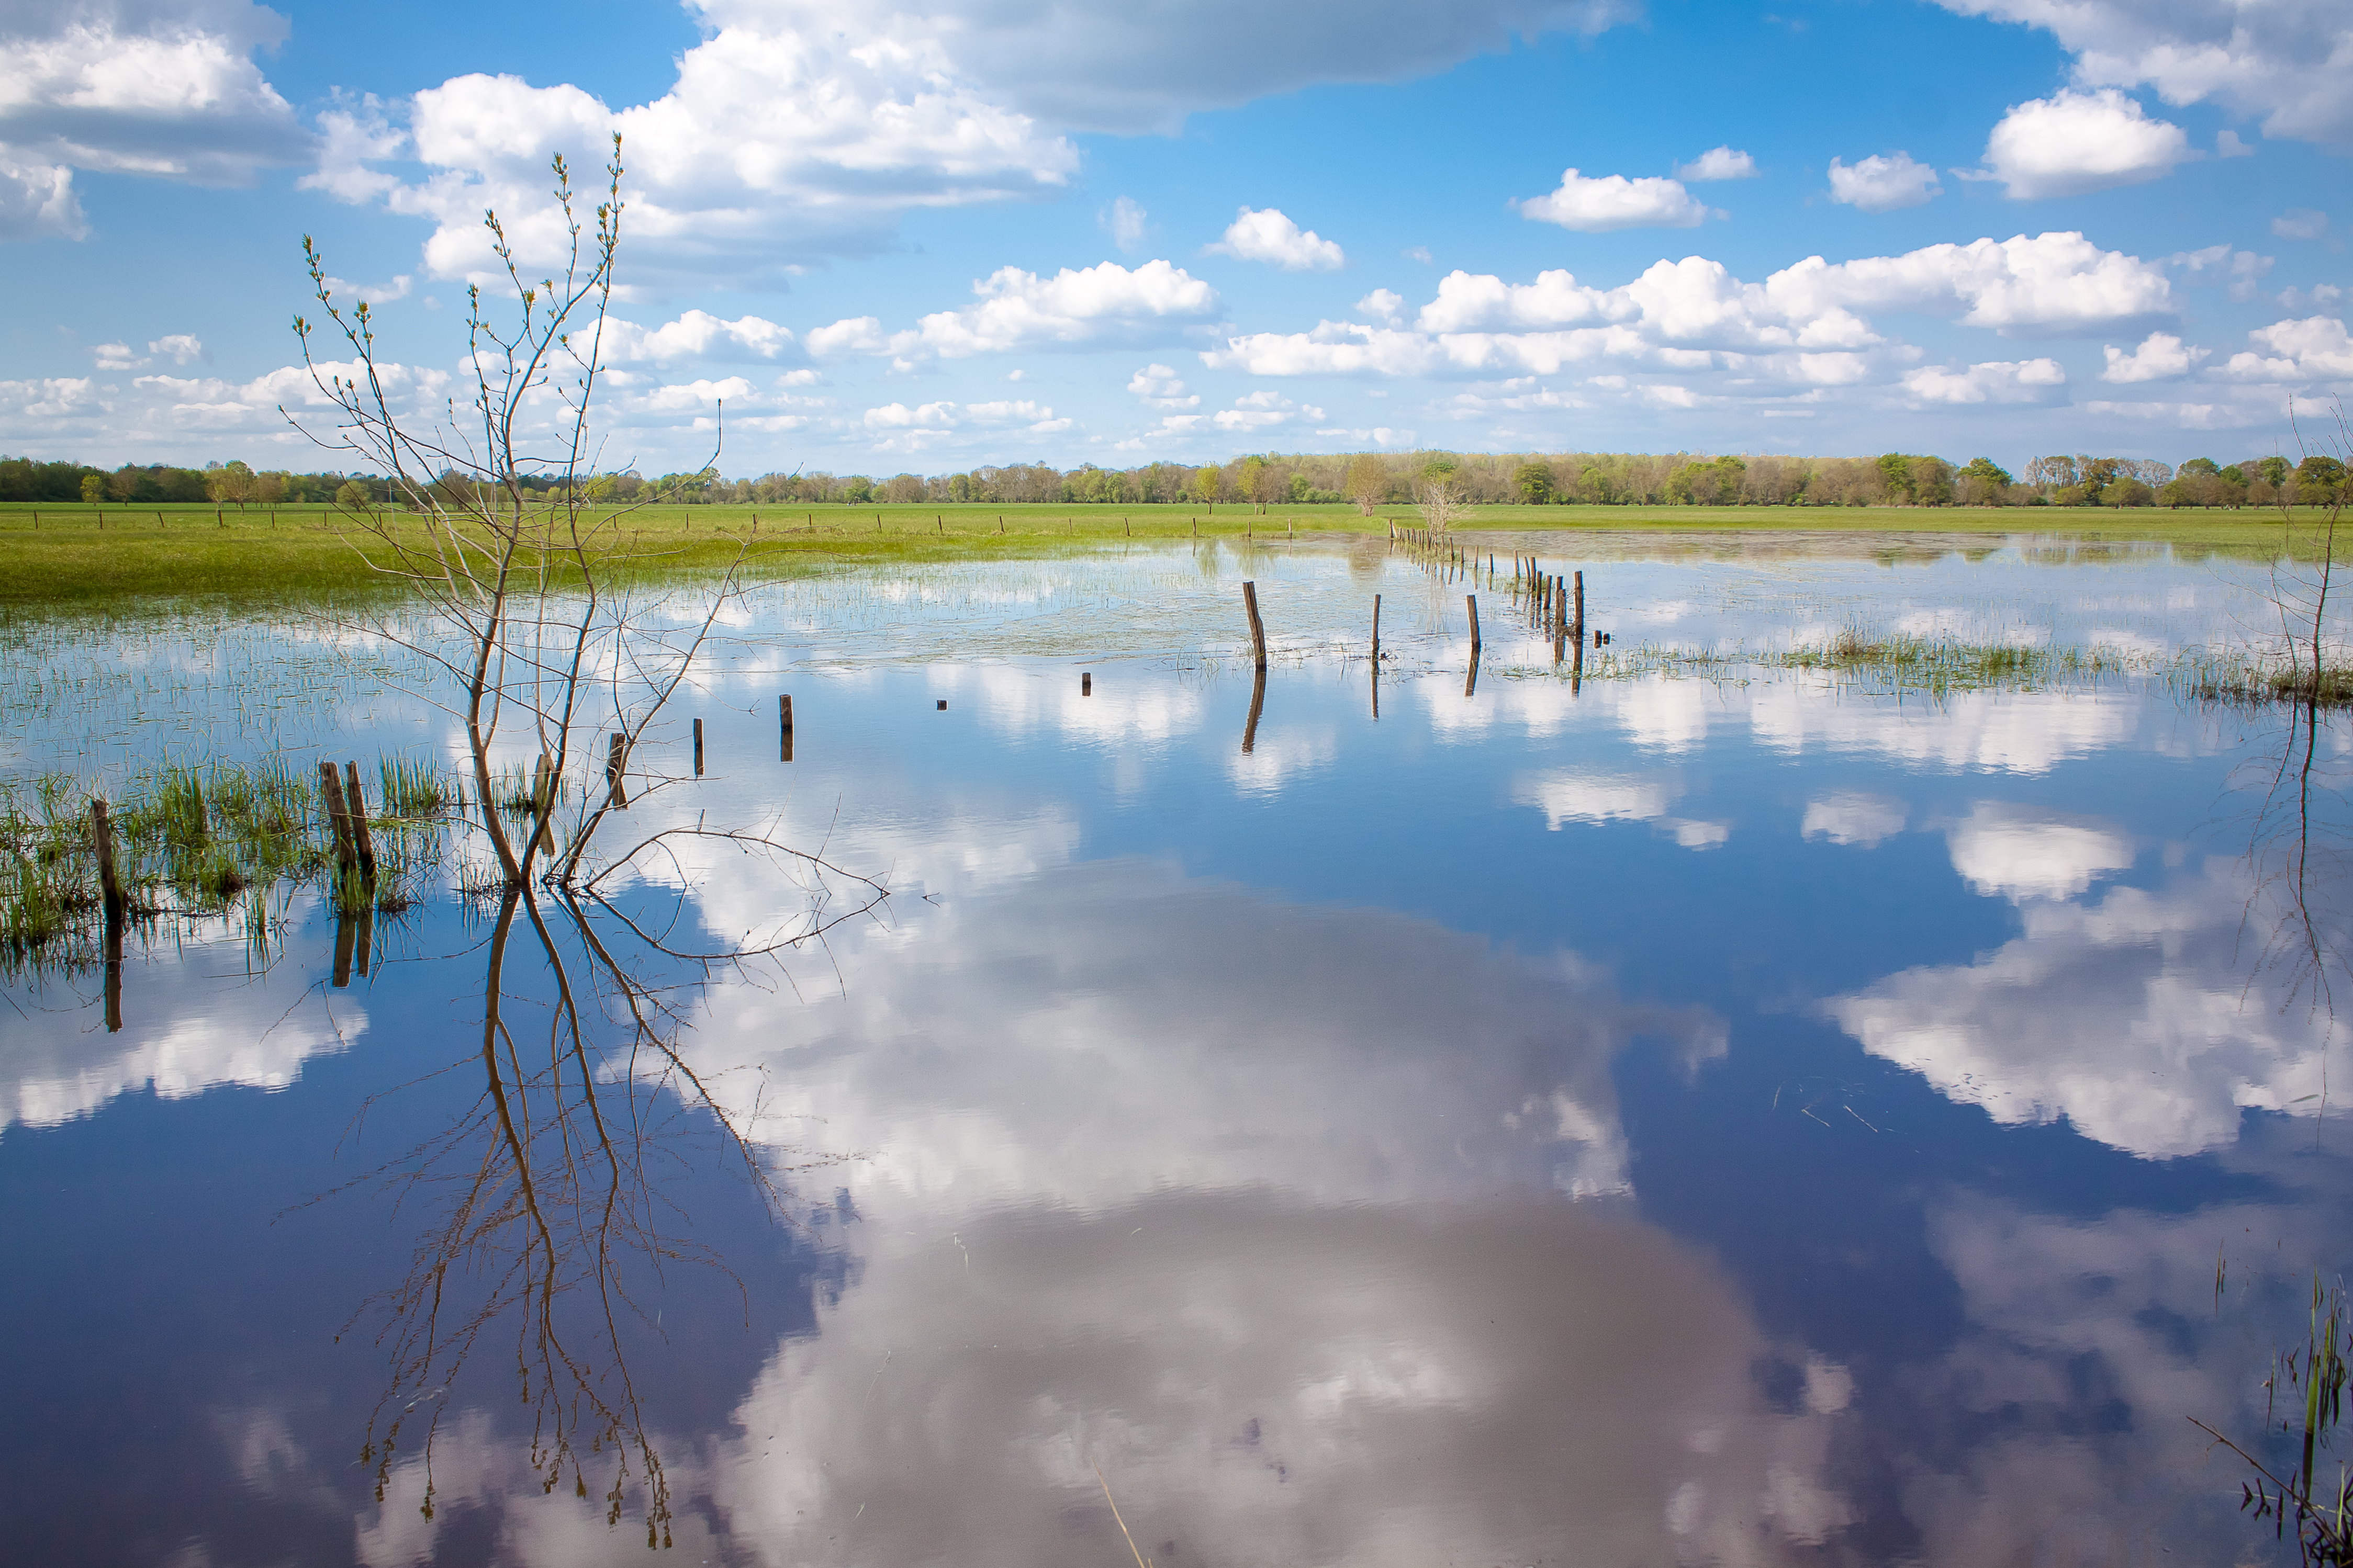
angers, flood, wetland, landscape, water, france, blue, reflection, sky, water resources, cloud, marsh, swamp, bog, nature reserve, floodplain, bank, fen, tree, phenomenon, lake, bayou, pond, morning, reservoir, salt marsh, horizon, river, watercourse, calm, grass, grassland, meteorological phenomenon, field, plain